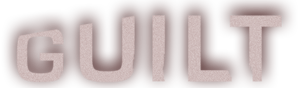
Logo de la série.
Guilt est une série télévisée américaine en dix épisodes de 42 minutes, créée par Kathryn Price et Nichole Millard et diffusée entre le 13 juin 2016 et le 22 août 2016 sur Freeform et entre le 21 juin 2016 et le 23 août 2016 sur Bravo! au Canada.